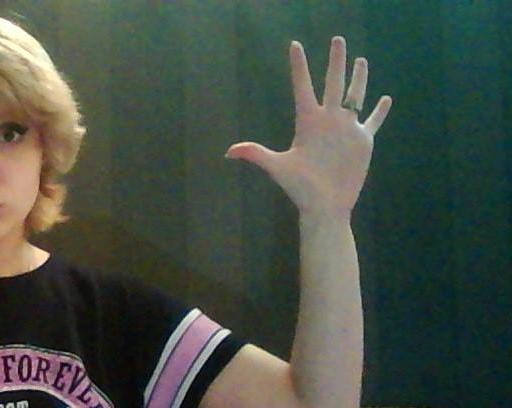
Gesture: palm